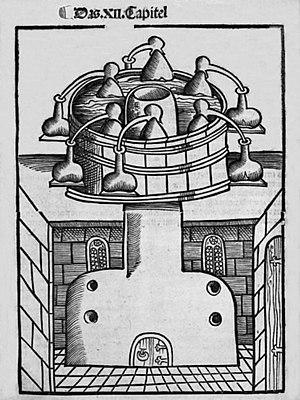
Coupe d'une chaudire H. Brunschwig Liber de arte distillandi de compositis
Hieronymus Brunschwig, Jérôme Brunschwig, né vers 1450 à Strasbourg et mort vers 1512 dans la même ville, est un apothicaire et chirurgien alsacien, germanophone. Il est l'auteur d'ouvrages pratiques sur les techniques chirurgicales et les instruments et procédés de distillation de matière médicale. Écrit en allemand pour se mettre à la portée du plus grand nombre, il s'adresse directement à ses lecteurs et leur indique comment procéder pas à pas par eux-mêmes. Les deux tomes du Livre de la Distillation sont probablement les premiers manuels de distillation destinés aux apothicaires publiés en Europe. Ouvrages à succès, ils eurent une influence profonde à travers de nombreuses rééditions, traductions et imitations. Leur célébrité tient aussi à la qualité du travail de l'imprimeur-éditeur Johann Grüninger qui employait une équipe de graveurs de planches xylographiques afin de pourvoir ses publications de nombreuses illustrations de belles factures.